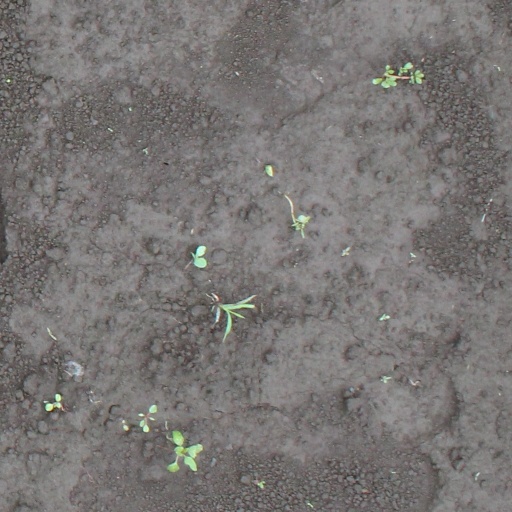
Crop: soybean